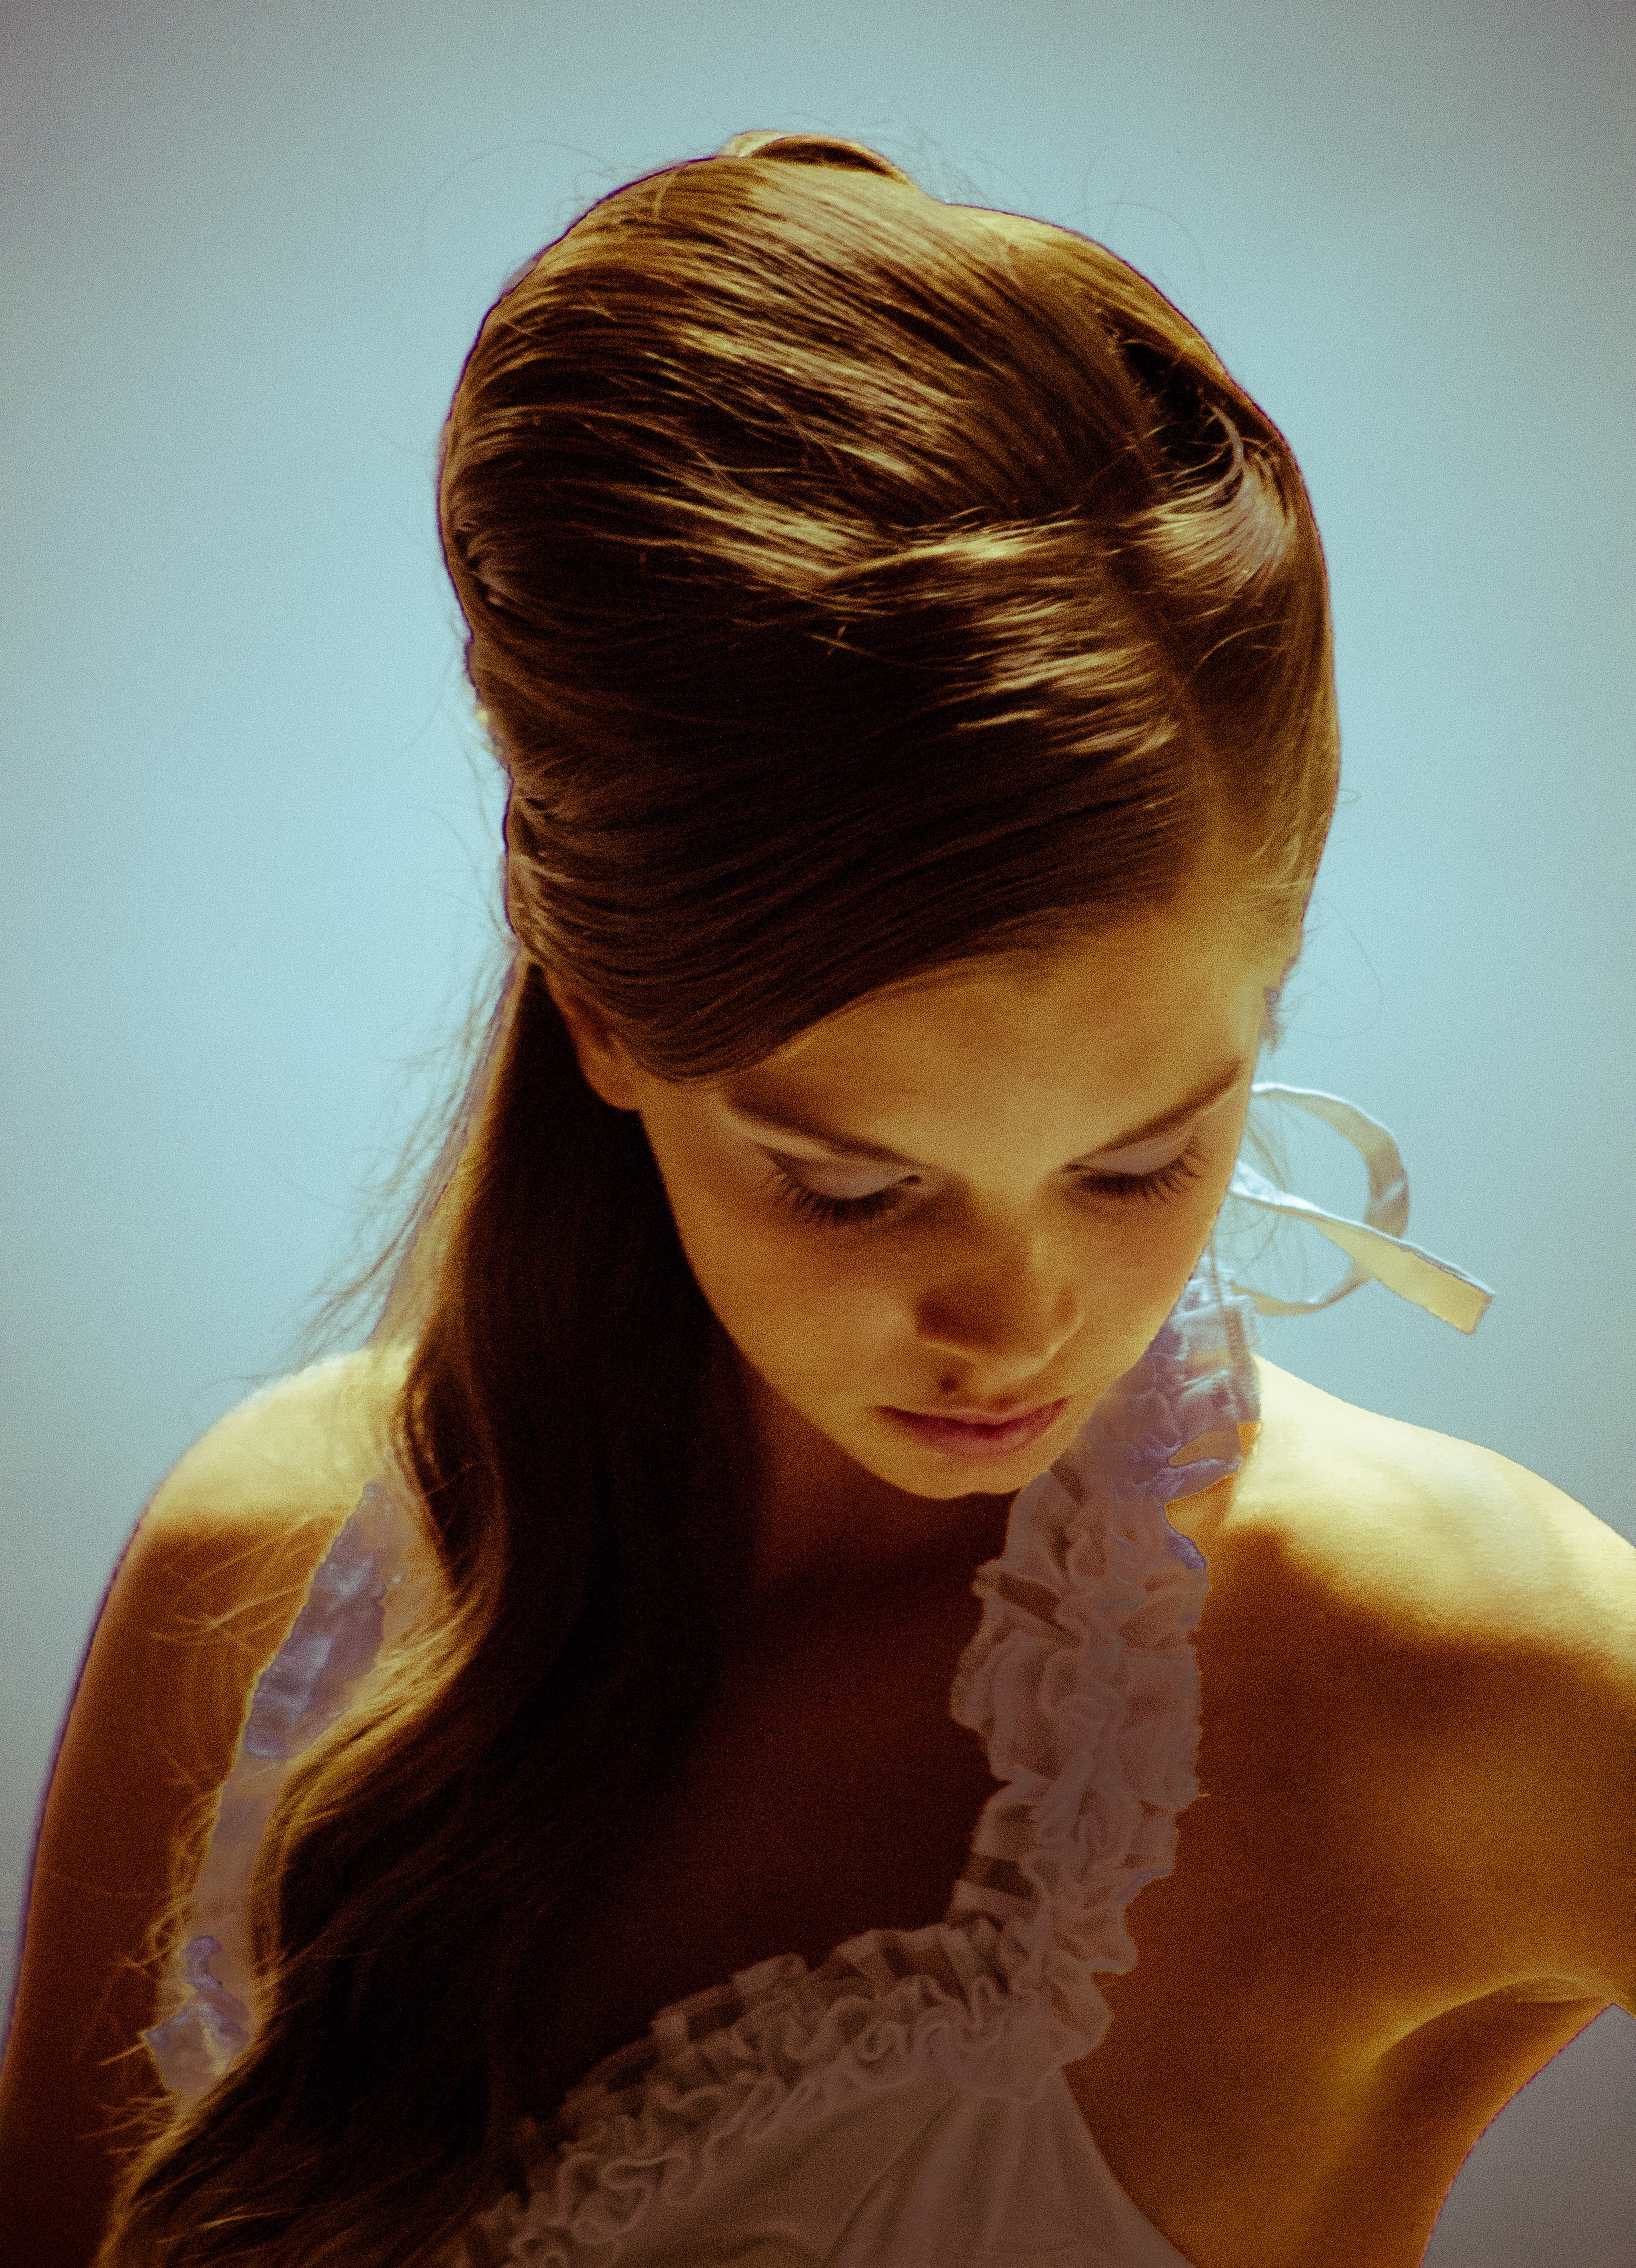
person, girl, woman, hair, portrait, model, fashion, lady, hairstyle, long hair, eye, beauty, facial, photo shoot, brown hair